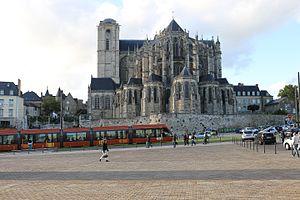
Place des Jacobins
Le Mans est une commune faisant partie des grandes villes du Grand Ouest français, située dans la région des Pays de la Loire et le département de la Sarthe dont elle est la préfecture.